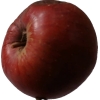
Label: Apple 17